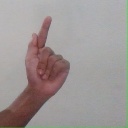
अक्षर: ळ